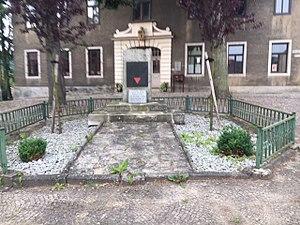
Les marches de la mort eurent lieu à la fin de la Seconde Guerre mondiale lorsque les Alliés se rapprochaient des camps de concentration et d'extermination allemands. Les SS firent évacuer les occupants, en majorité juifs, de ces camps, dont Neuengamme et Auschwitz, afin de poursuivre le processus de concentration en Allemagne et le dissimuler aux yeux des Alliés. Les prisonniers, juifs ou non, déjà affaiblis par le travail, les privations ou les maladies risquaient la mort au cours de ces marches de transfert d'un camp vers un autre. Les camps situés en Autriche furent également concernés par ces déplacements de prisonniers effectués sous la conduite des gardiens. Les camps autrichiens retenaient des prisonniers de diverses nationalités, principalement réquisitionnés dans le cadre du Service du travail obligatoire.